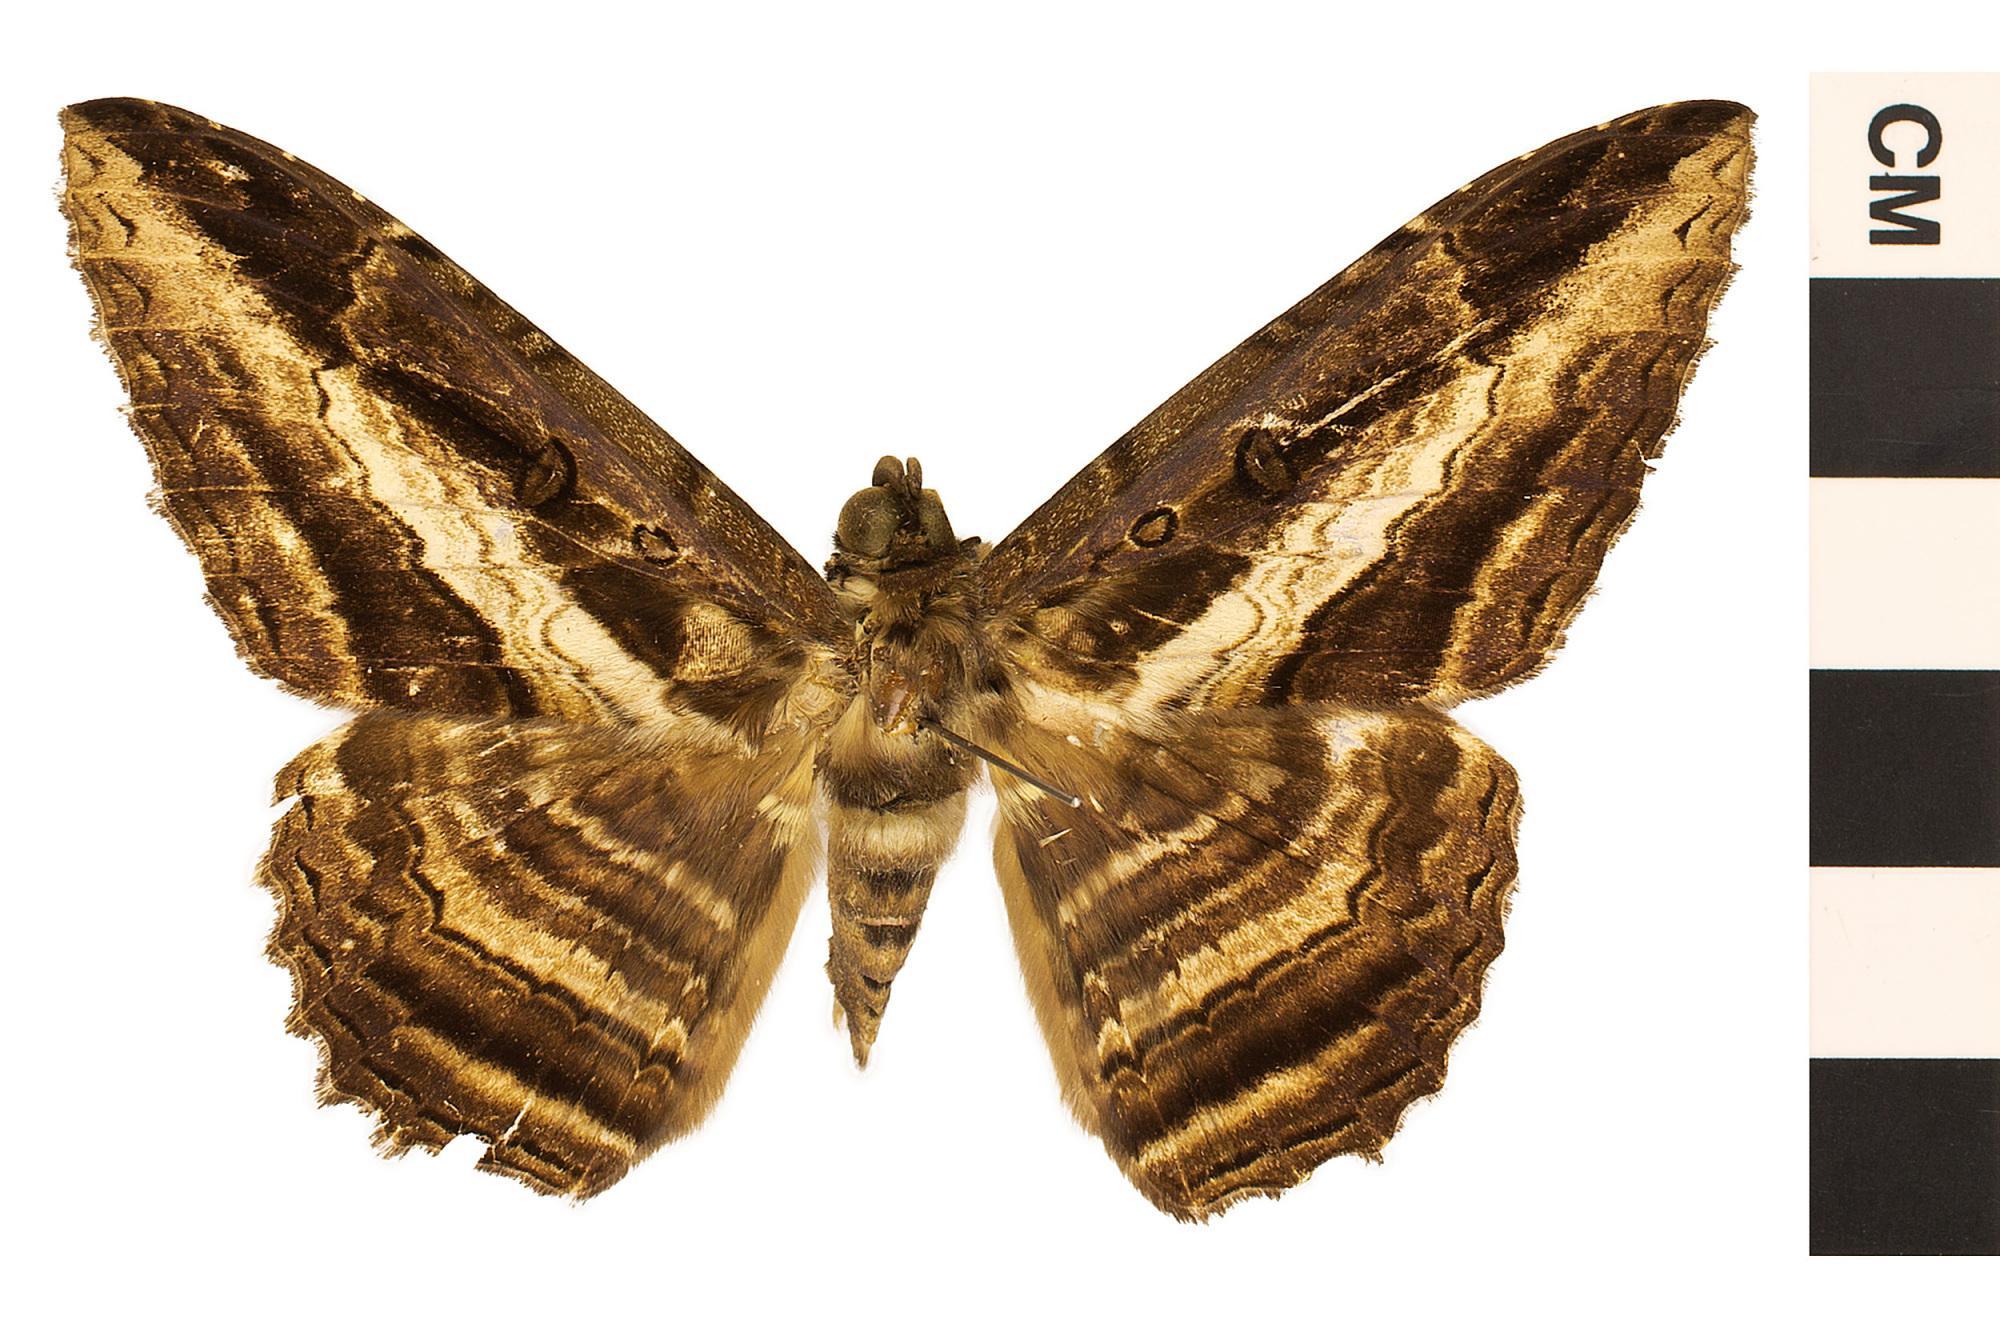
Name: Owl Moth
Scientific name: Thysania zenobia
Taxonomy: Animalia, Arthropoda, Hexapoda, Insecta, Lepidoptera, Noctuidae, Erebinae